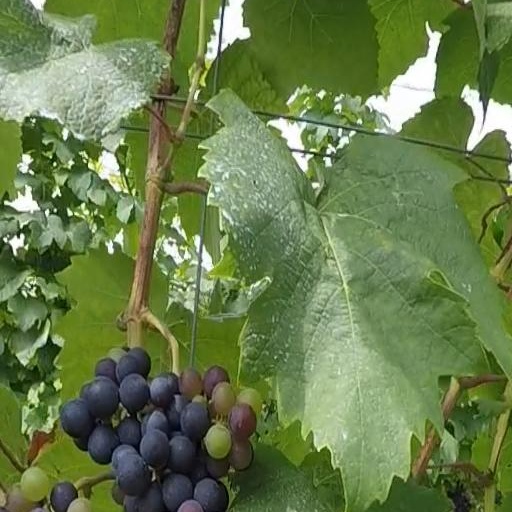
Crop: grape